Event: Nepal Earthquake
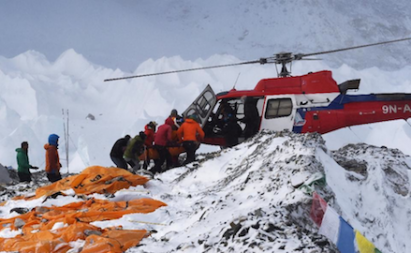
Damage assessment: damage